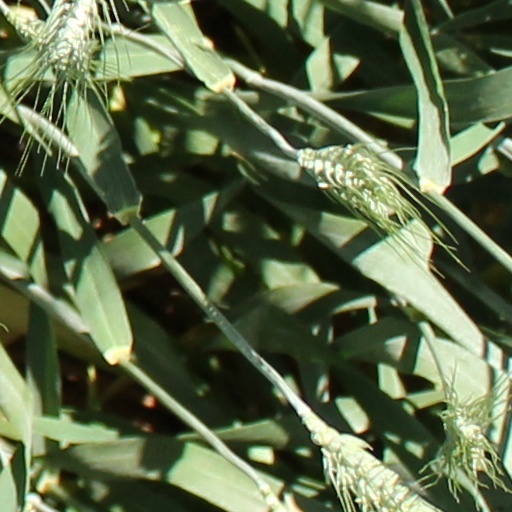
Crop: wheat